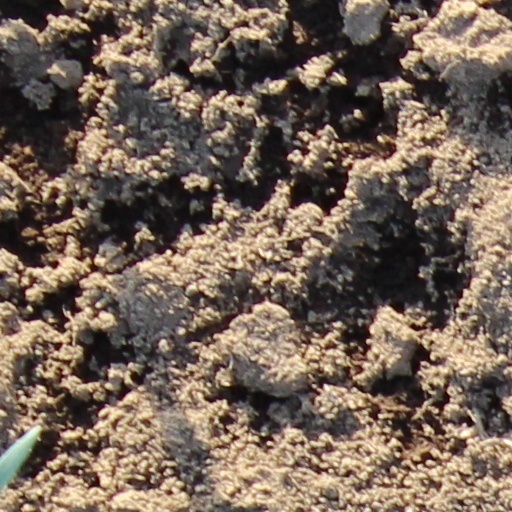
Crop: wheat